American Idol season 17

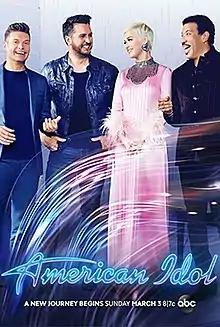
Promotional poster

The seventeenth season of "American Idol" premiered on March 3, 2019, on the ABC television network. It was the show's second season to air on ABC. Ryan Seacrest continued as host, while Katy Perry, Luke Bryan, and Lionel Richie returned as judges. Bobby Bones returned as the in-house mentor, and acted as a guest host for the episode on April 8, 2019.